Myrna Cunningham

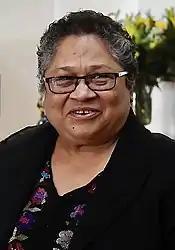
Cunningham in 2016

Myrna Kay Cunningham Kain is a Miskito feminist, indigenous rights activist and medical surgeon from Nicaragua. She has participated in political-social processes linked to the struggle for the rights of women and indigenous peoples in Latin America. She has been coordinator of the Indigenous Chair of the Intercultural Indigenous University.